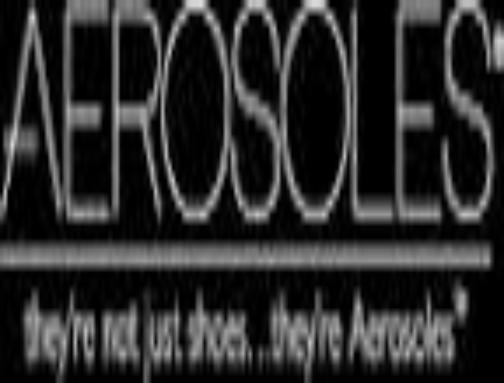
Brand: Aerosoles
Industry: Clothes